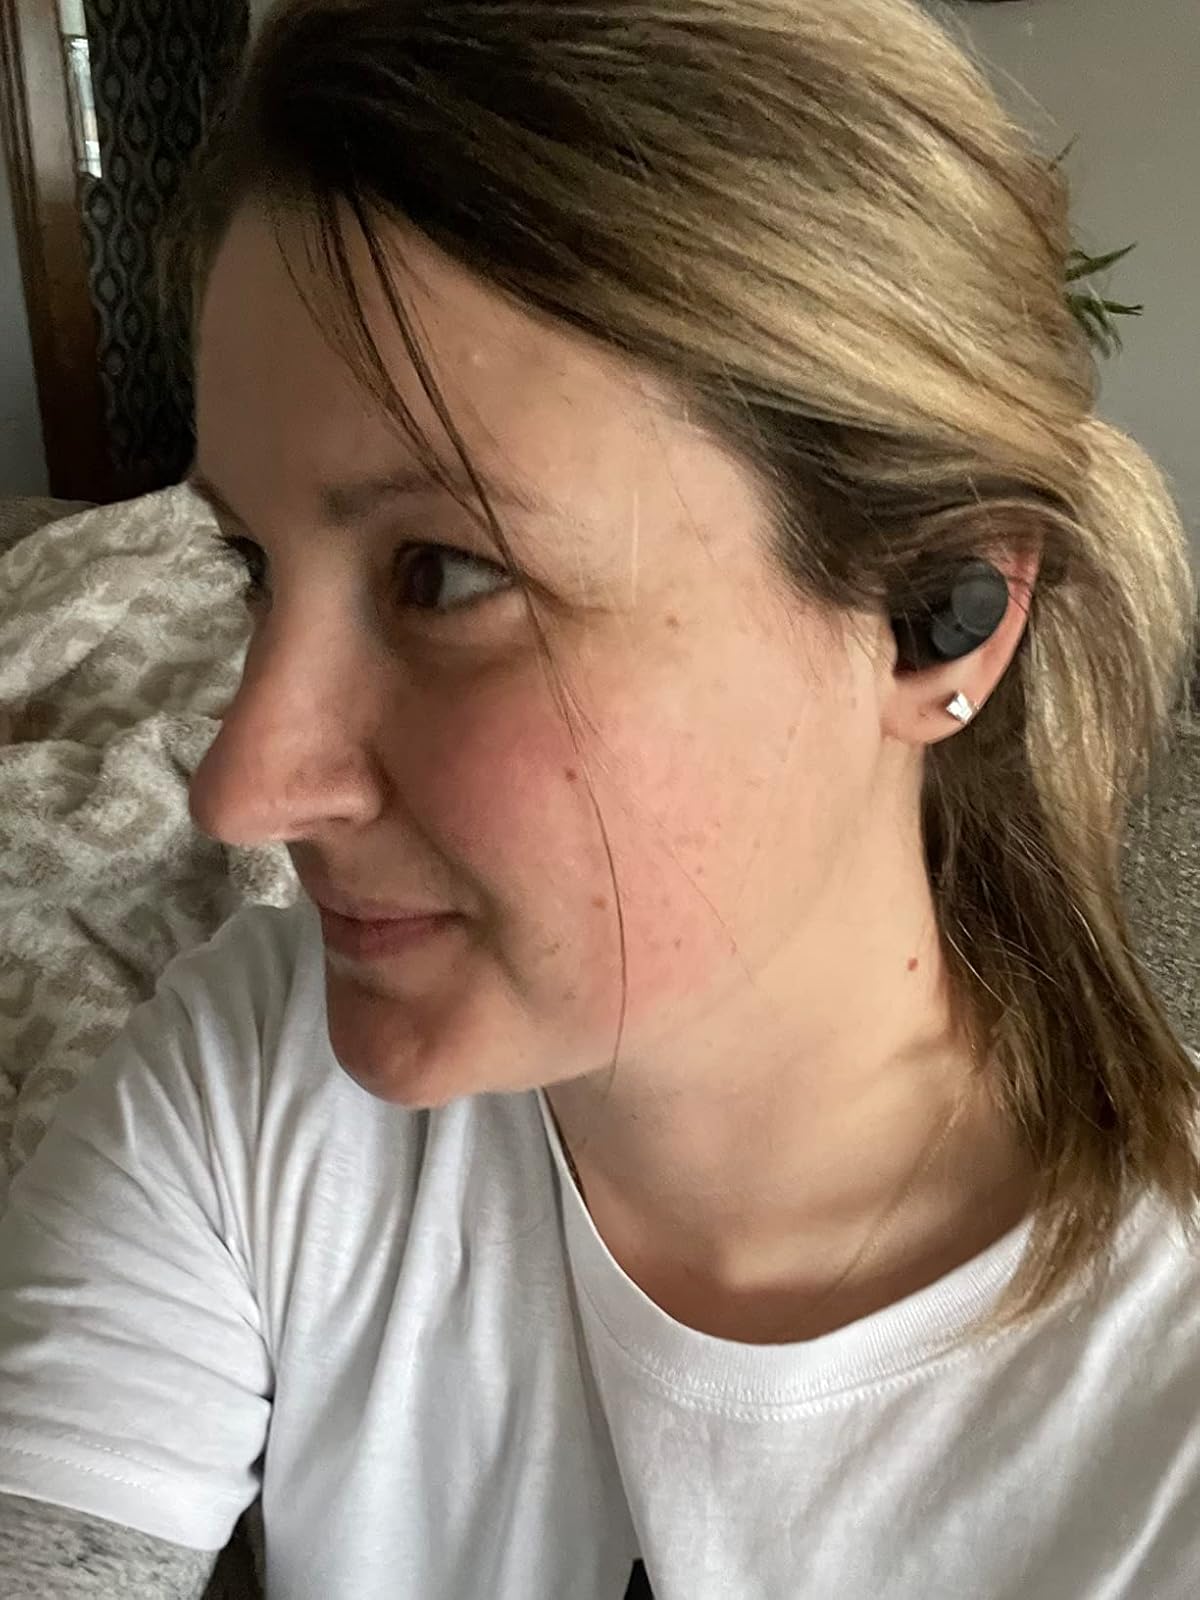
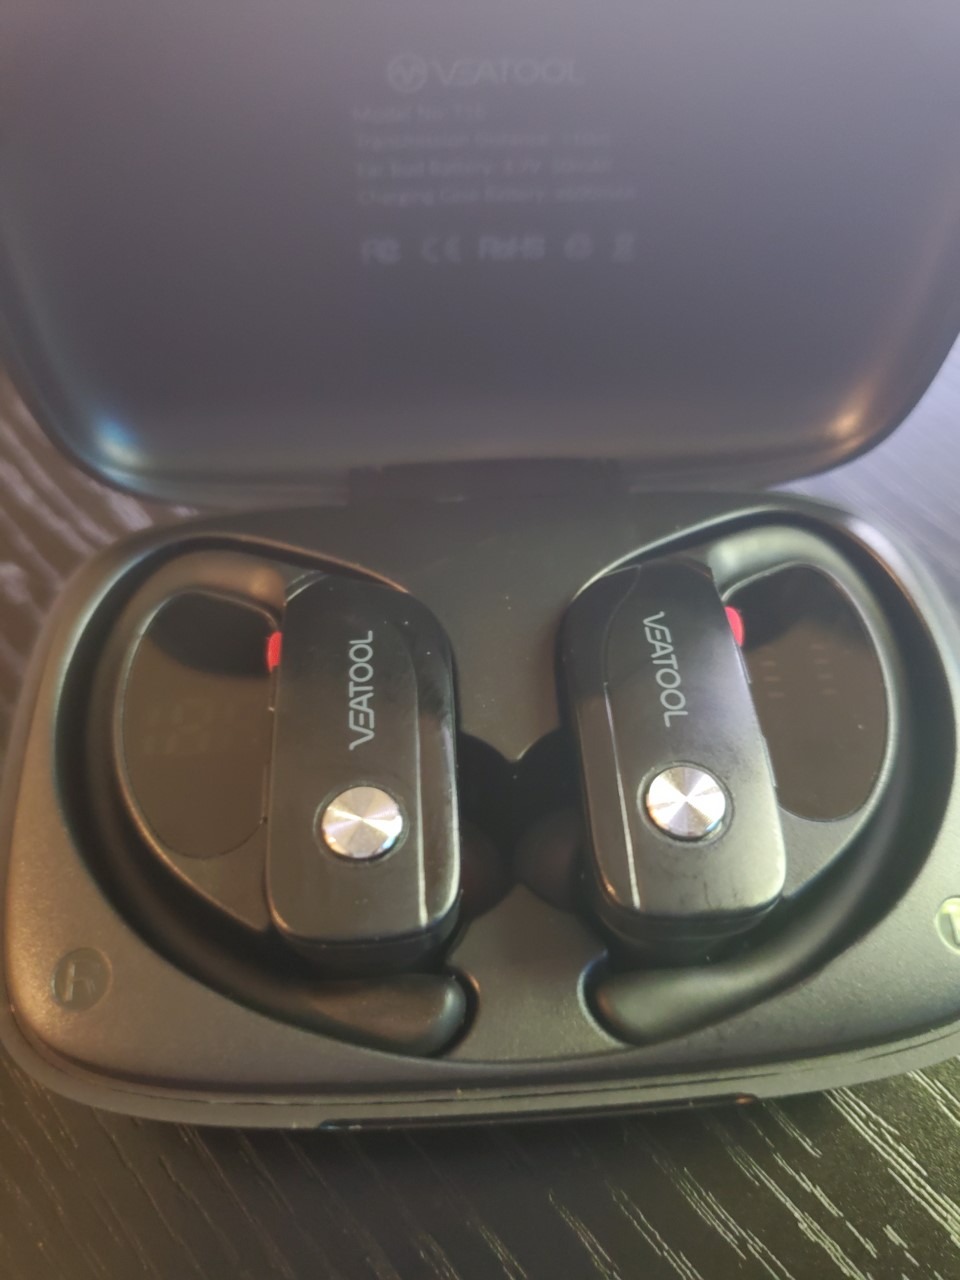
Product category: earbuds
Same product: no